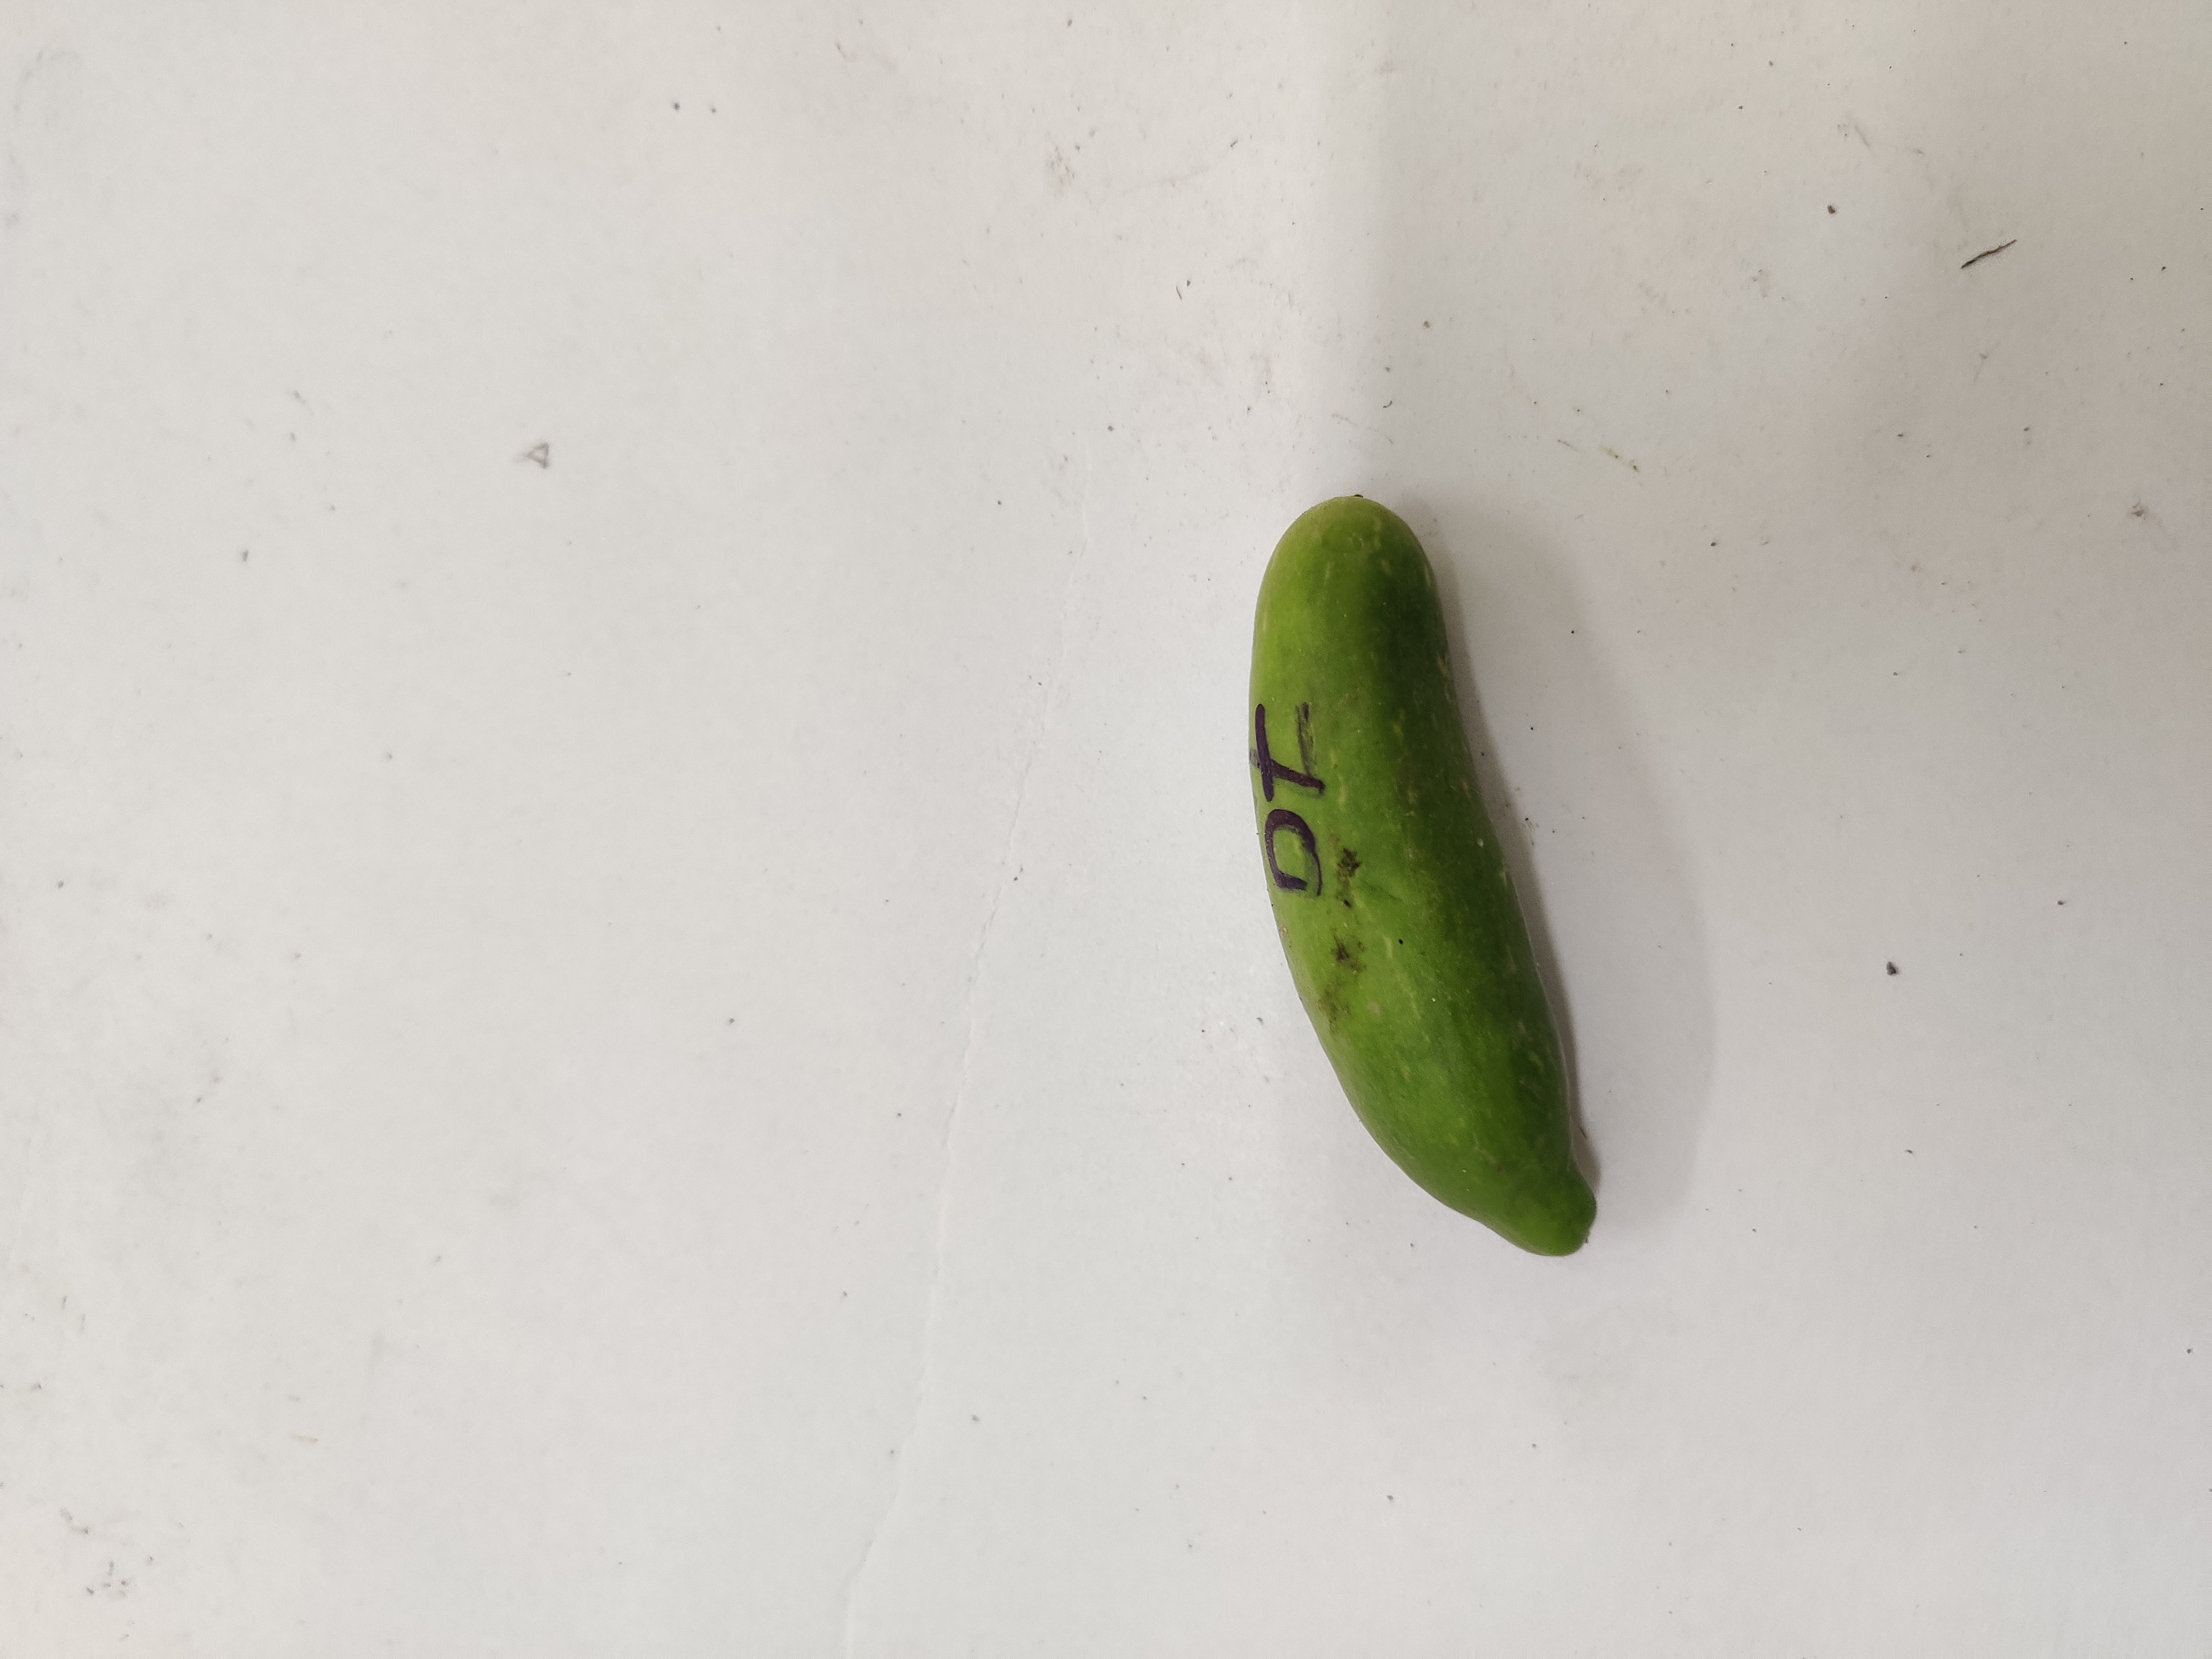
Crop: Ivy Gourd
Condition: Damaged